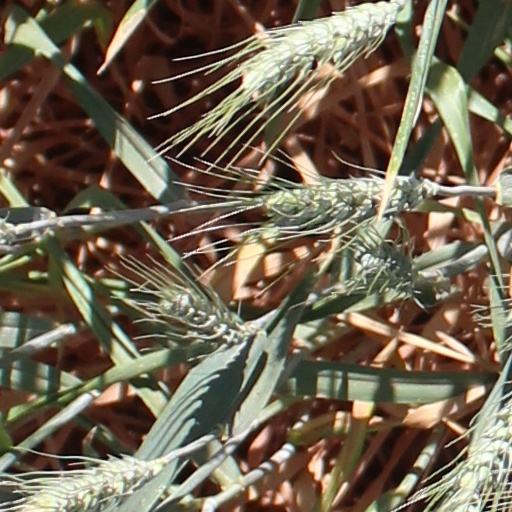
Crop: wheat